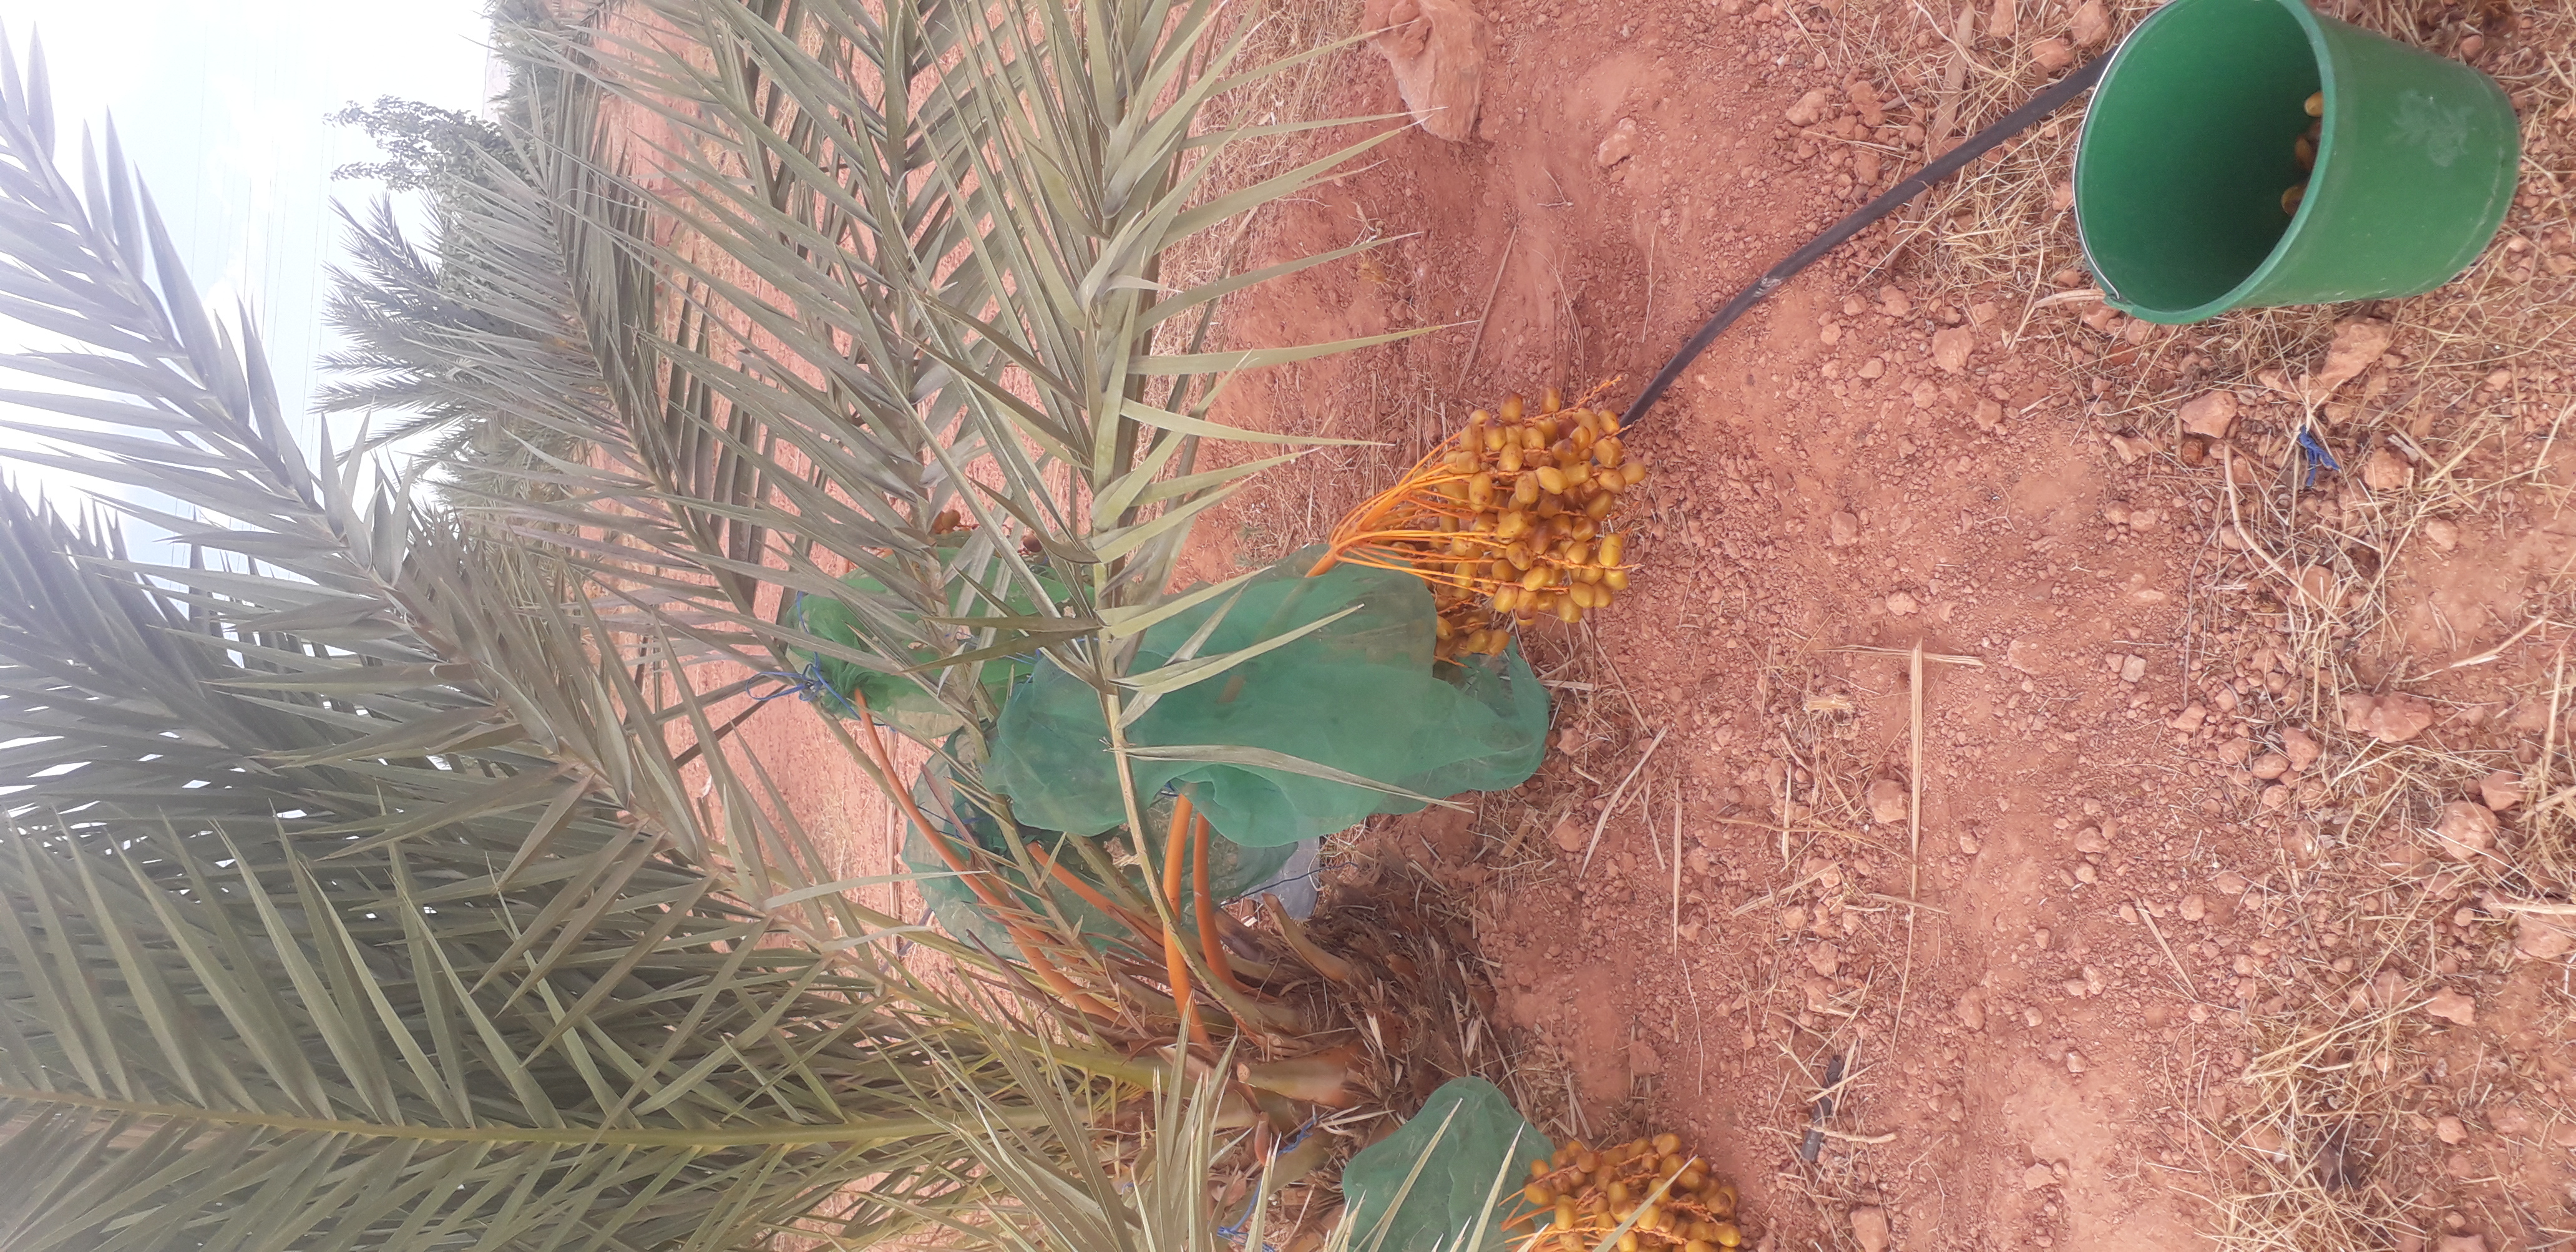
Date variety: Boufagous